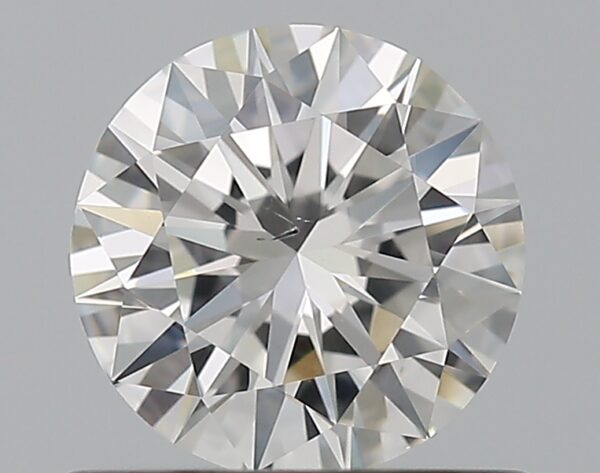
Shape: round
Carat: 0.65
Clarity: VS2
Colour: G
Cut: EX
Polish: EX
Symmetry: EX
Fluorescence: N
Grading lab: GIA
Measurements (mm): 5.65 x 5.69 x 3.37